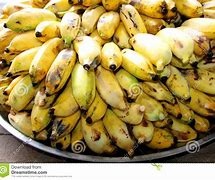
Label: banana